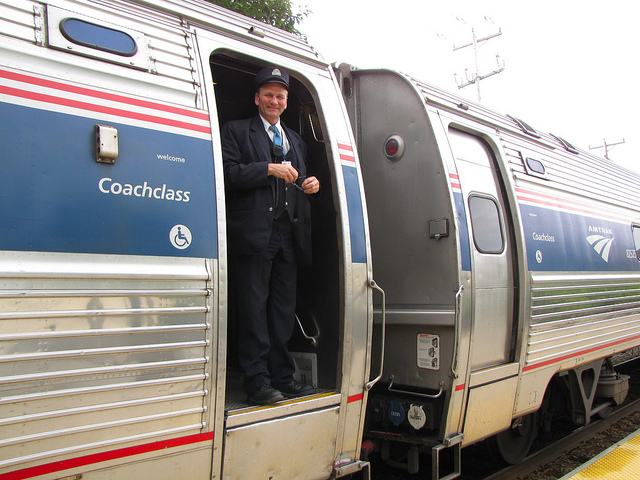
A railroad employee standing by the door of a train

A train conductor in uniform smiles while standing on the train.

Conductor stands in the open doorway of the train car

A man standing in the doorway of a train car.

A conductor standing inside of a steel train.